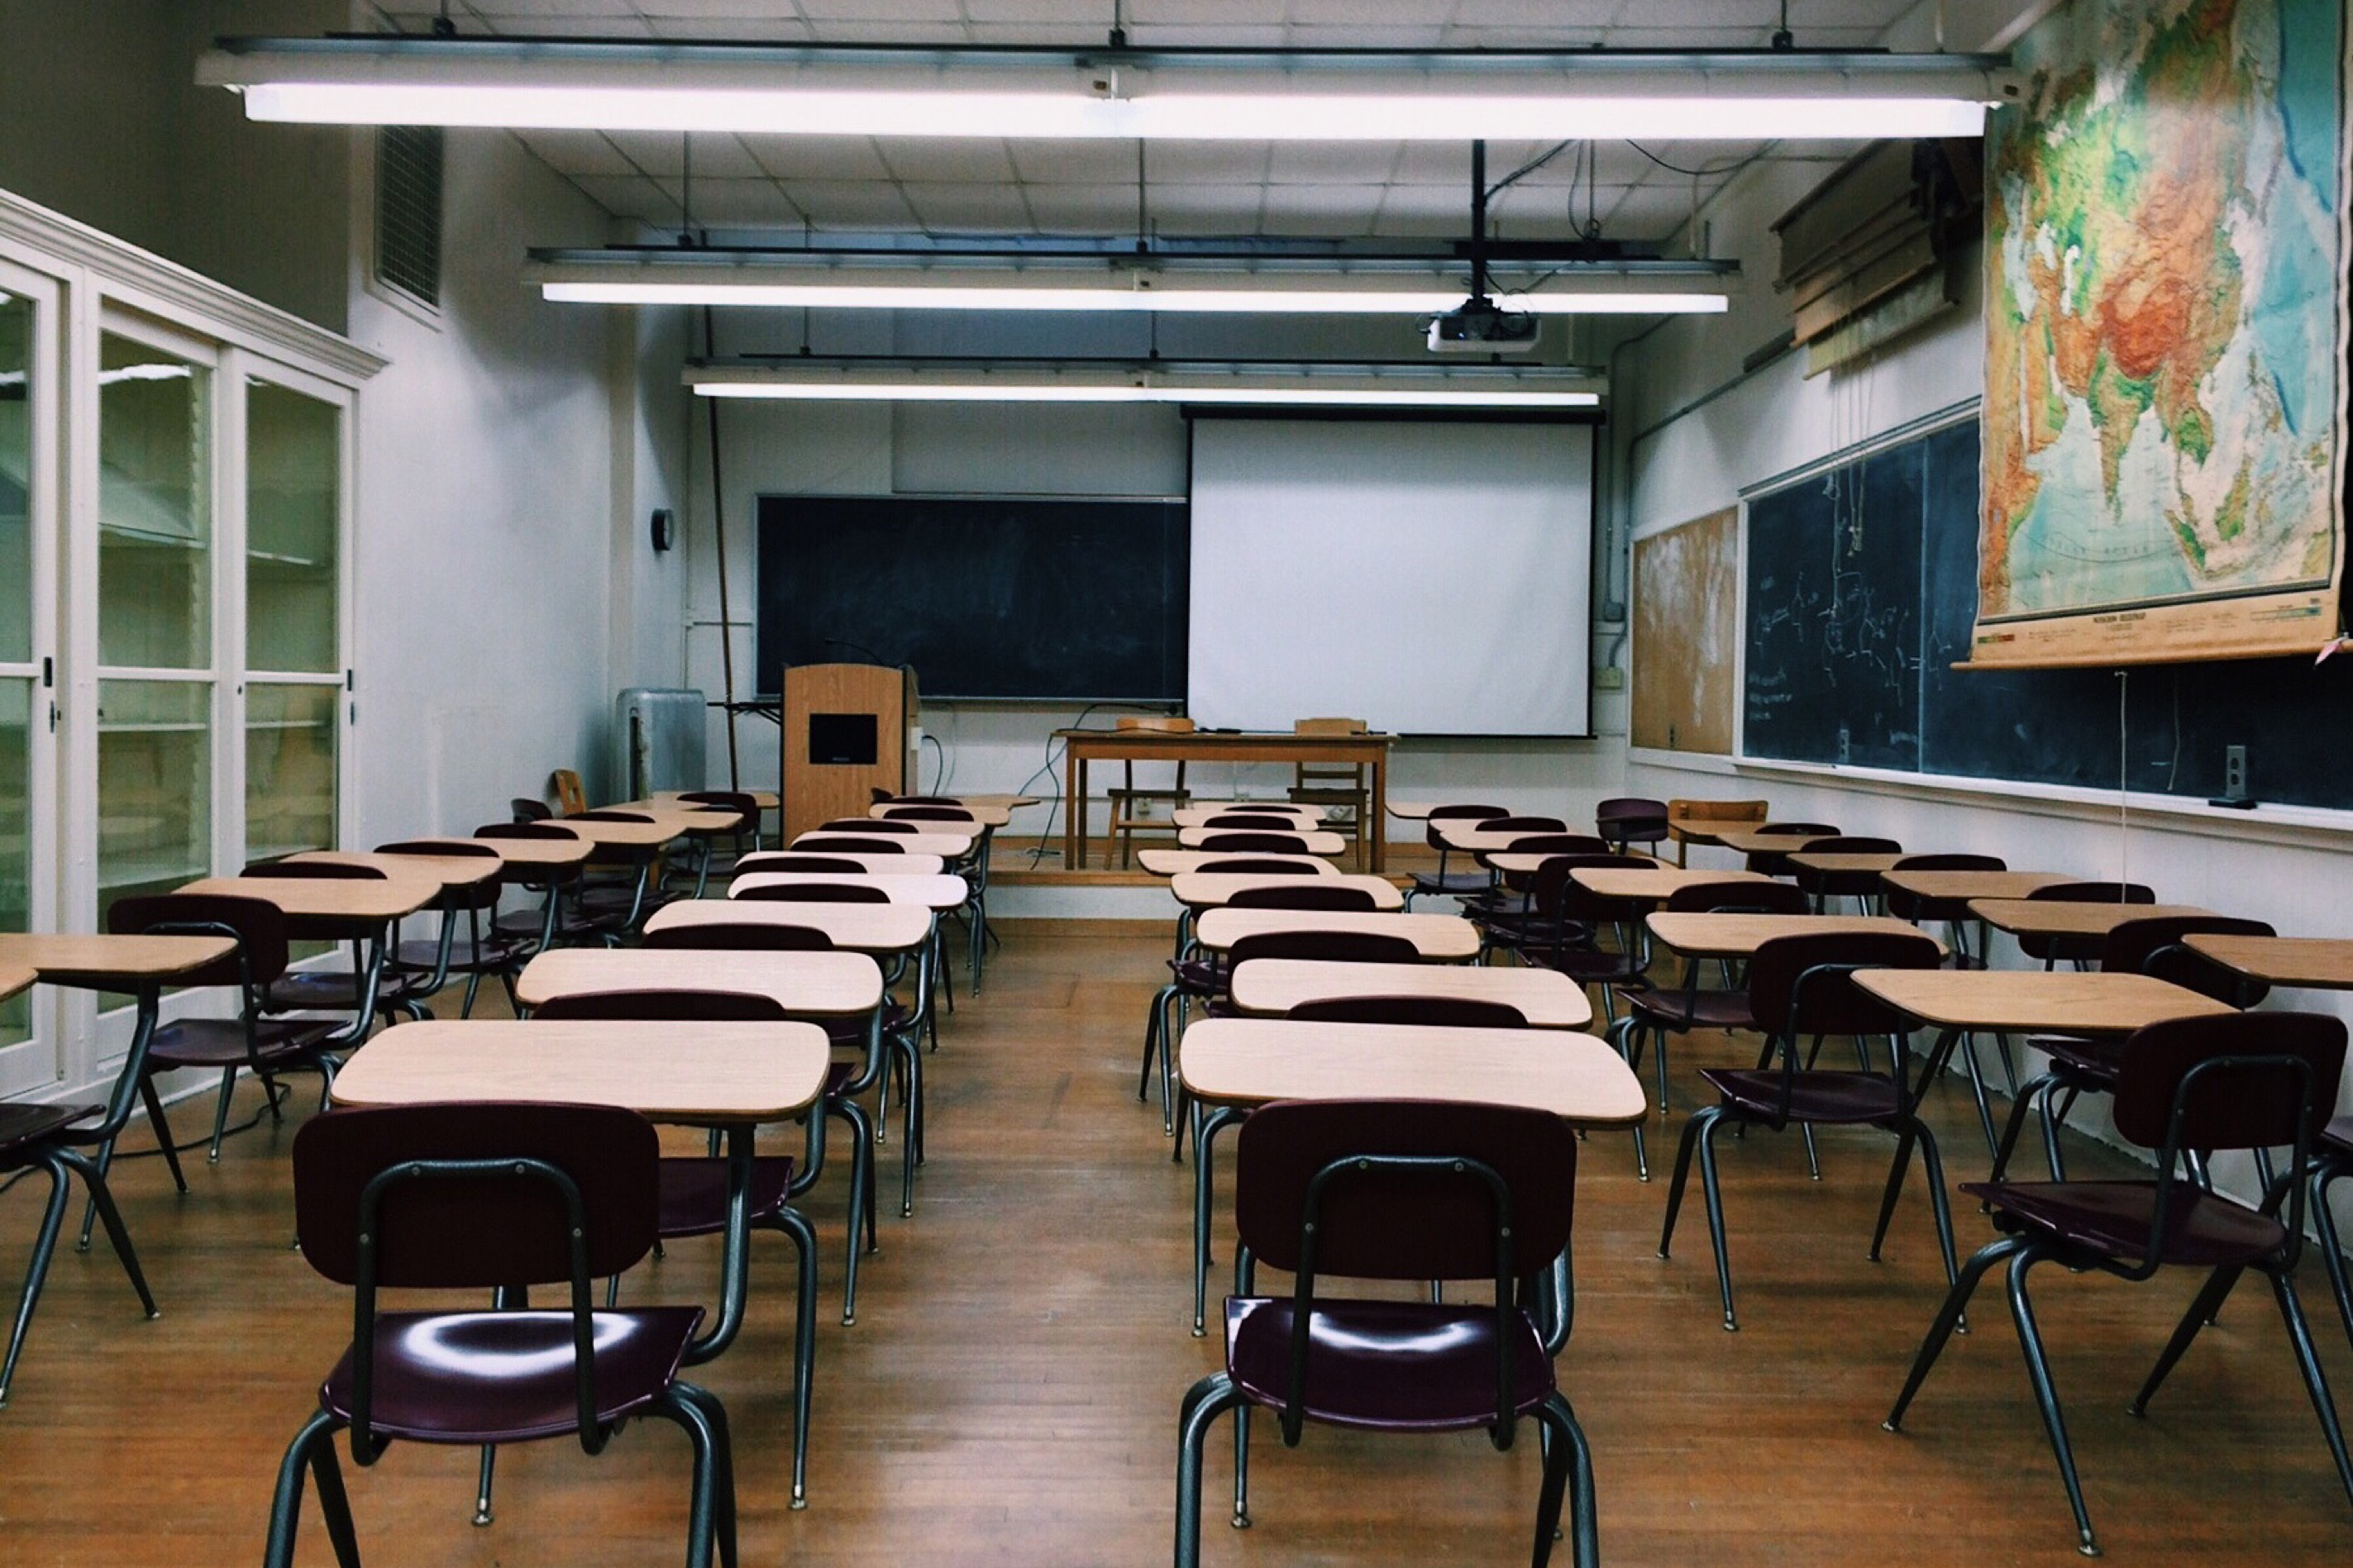
classroom, room, building, table, class, interior design, cafeteria, furniture, architecture, restaurant, school, conference hall, chair, secondary school